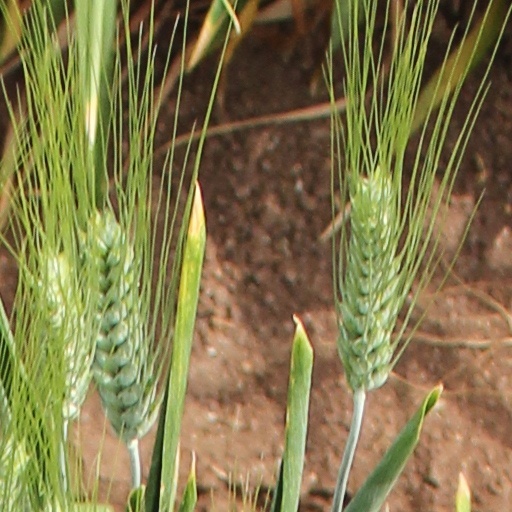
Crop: wheat